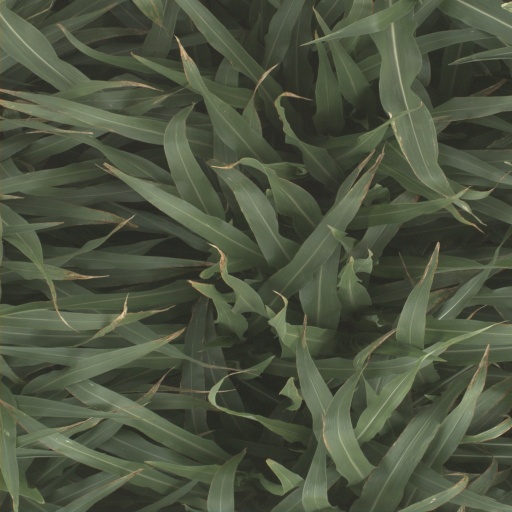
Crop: sorghum